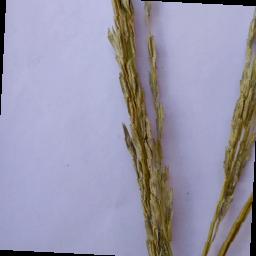
Label: Rice___Neck_Blast